Hugh L. Mills Jr.

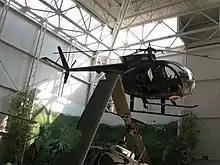
OH-6 painted as Mills' "Miss Clawd IV" at the Army Aviation Museum

The United States Army Aviation Museum’s OH-6 is painted in the colors of Mills' "Miss Clawd IV" (his OH-6A when he was with C Troop, 16th Cavalry).